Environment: real
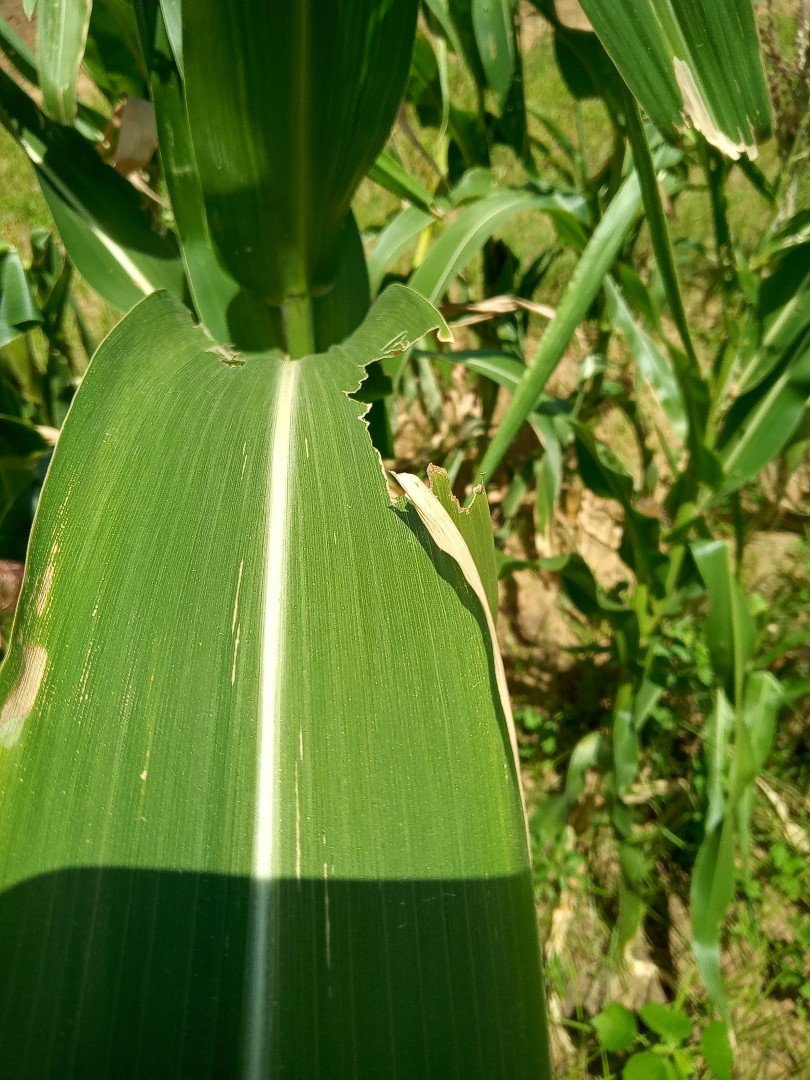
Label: fall_armyworm